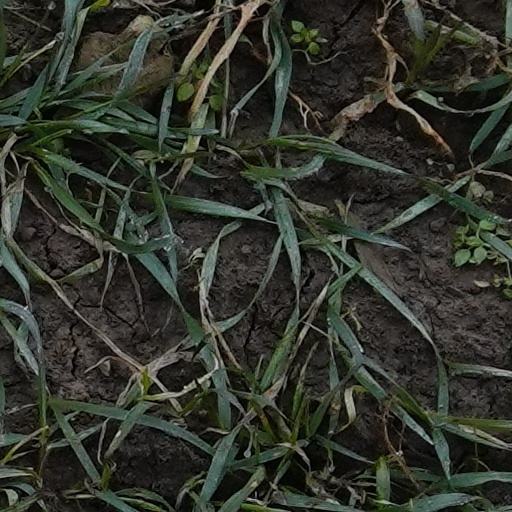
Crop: wheat